Alexandru Săvulescu (architect)

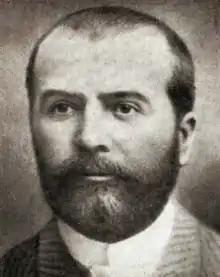

Alexandru Săvulescu (1847–1902) was a Romanian architect, one of his country's first prominent practitioners of modern architecture. He combined elements of traditional Byzantine architecture and Romanian architecture with French Art Nouveau in an eclectic style. He served as the chief architect for the Ministry of Public Education and Religious Affairs and the president of the Romanian Society of Architects. He helped found both the latter organization and the Romanian National School of Architecture. Some of his most renowned buildings are the Communal Palace of Buzău, the Noblesse Palace and the Post and Telegraph Palace, which now houses the National Museum of Romanian History.